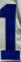
Number: 1